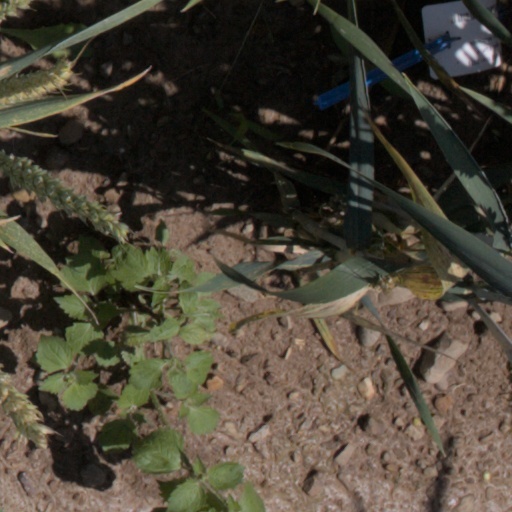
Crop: wheat